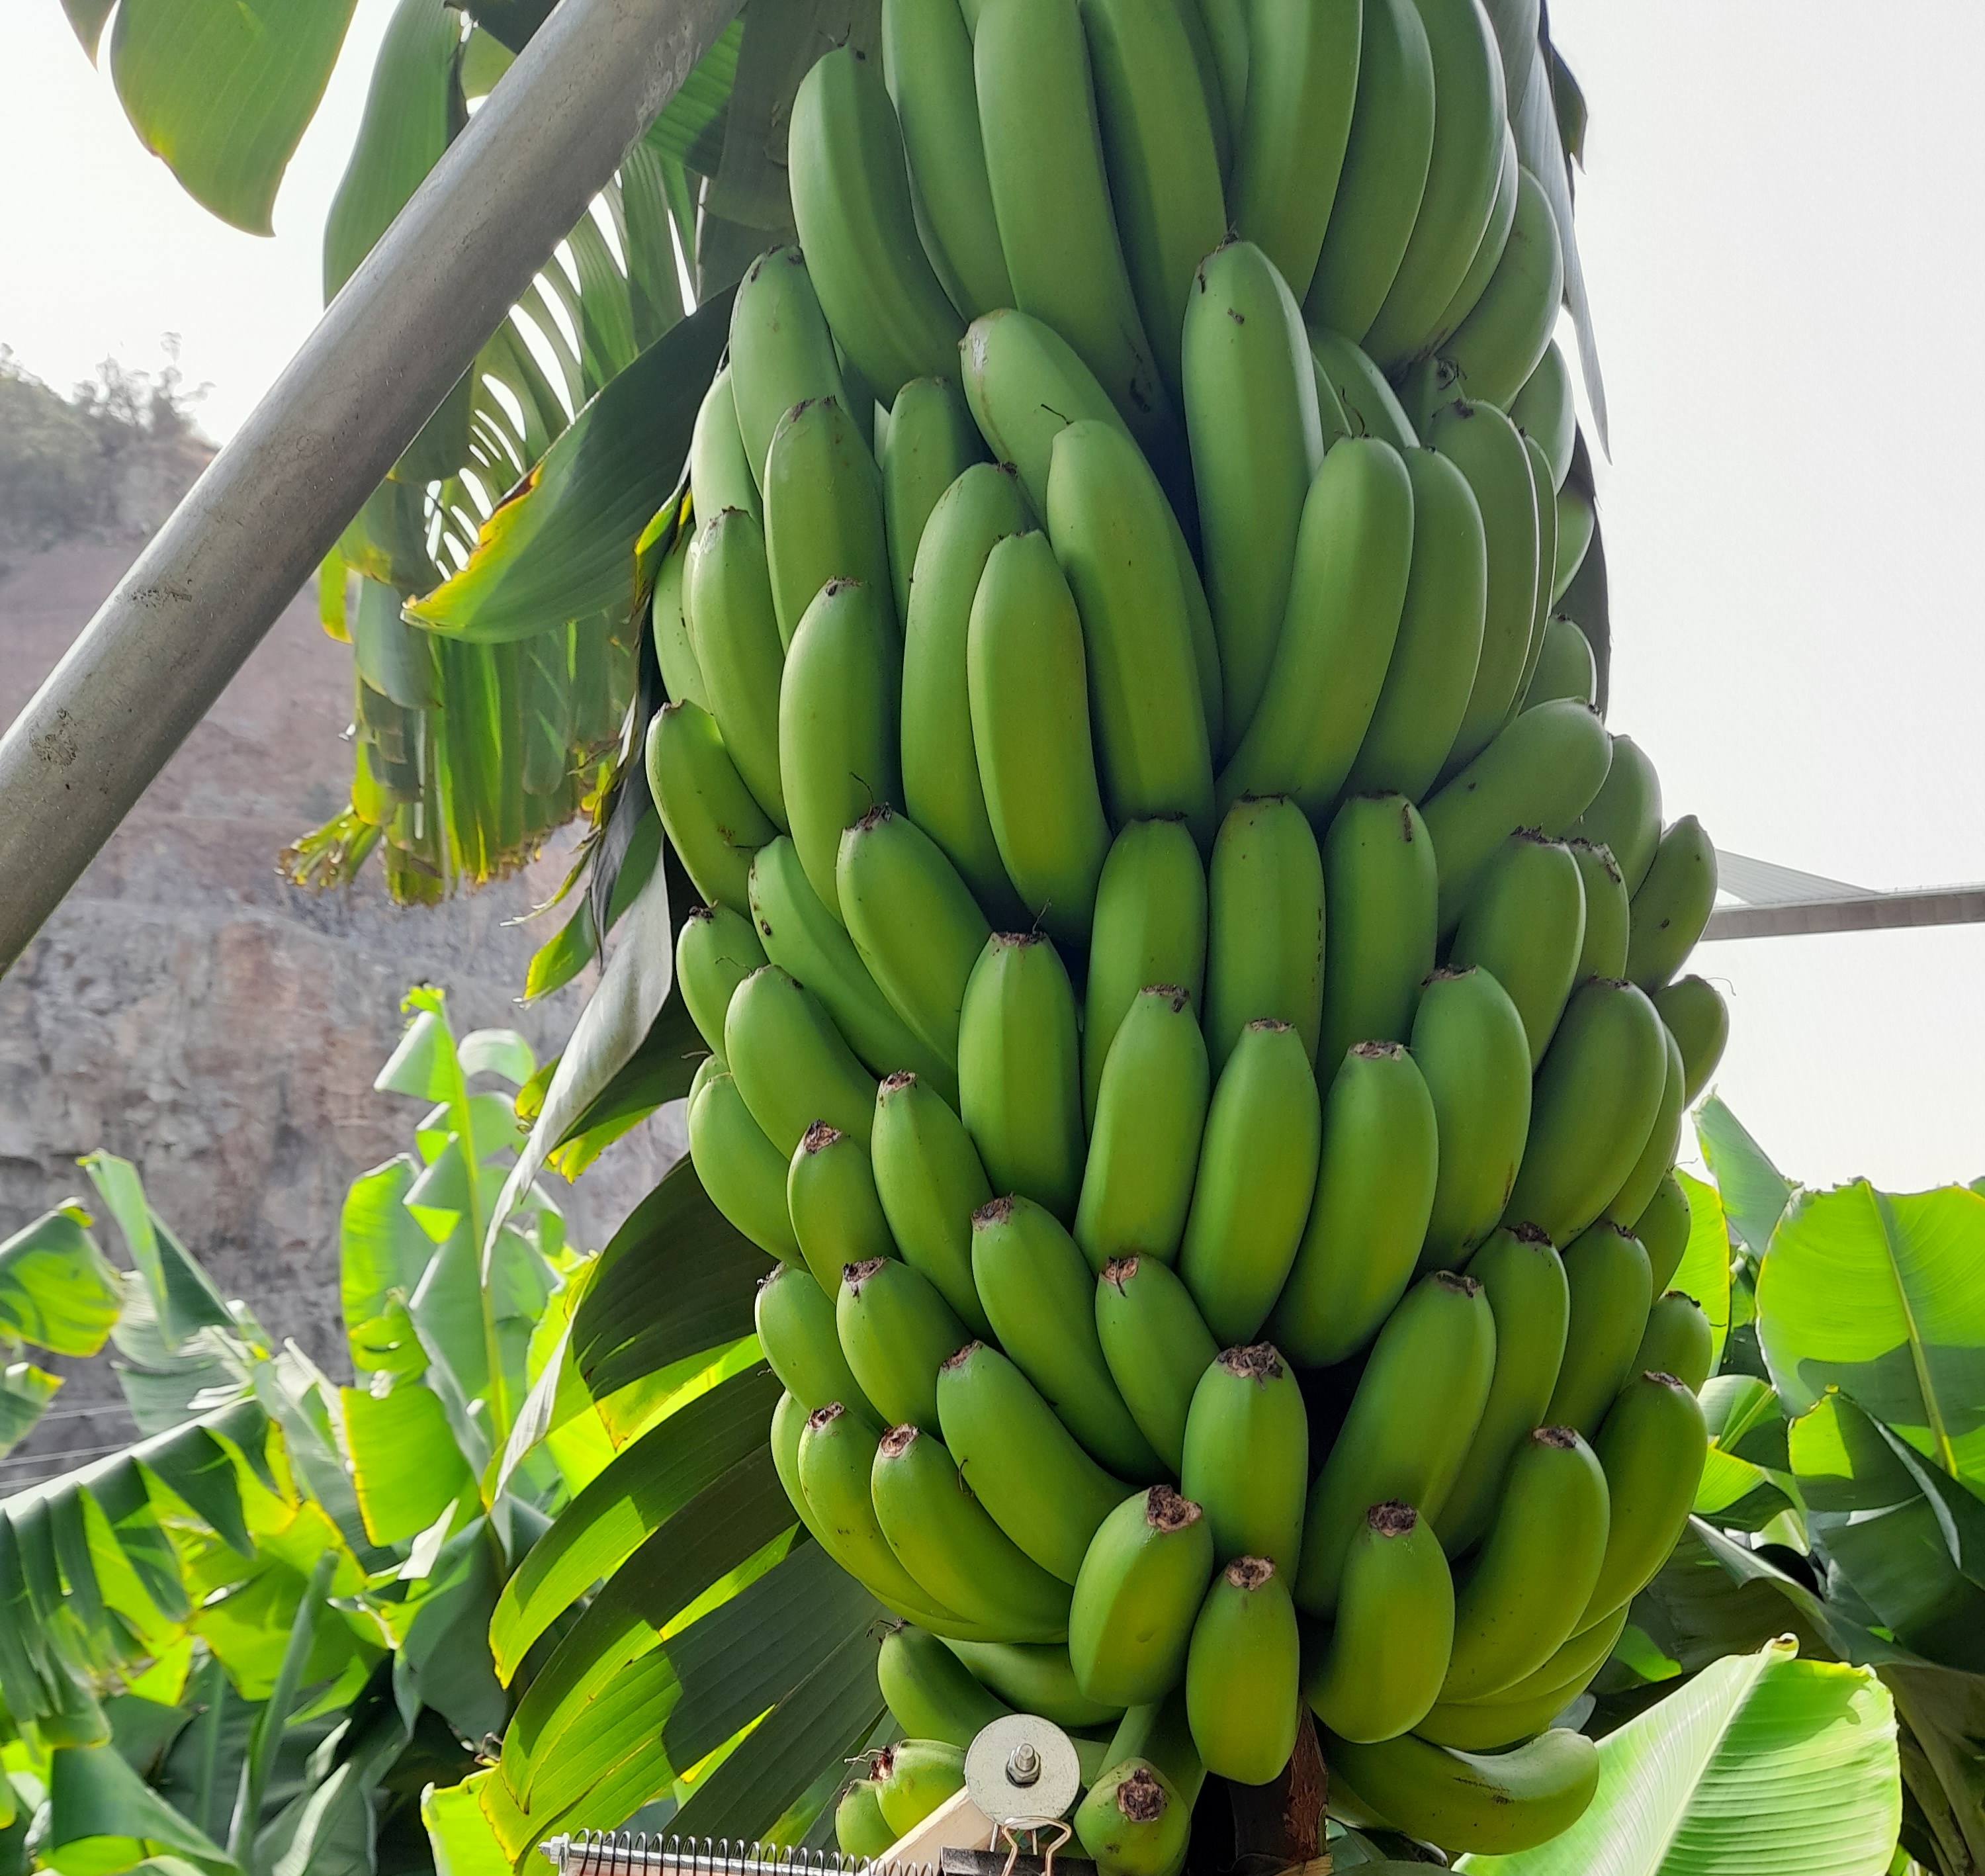
Label: Cut